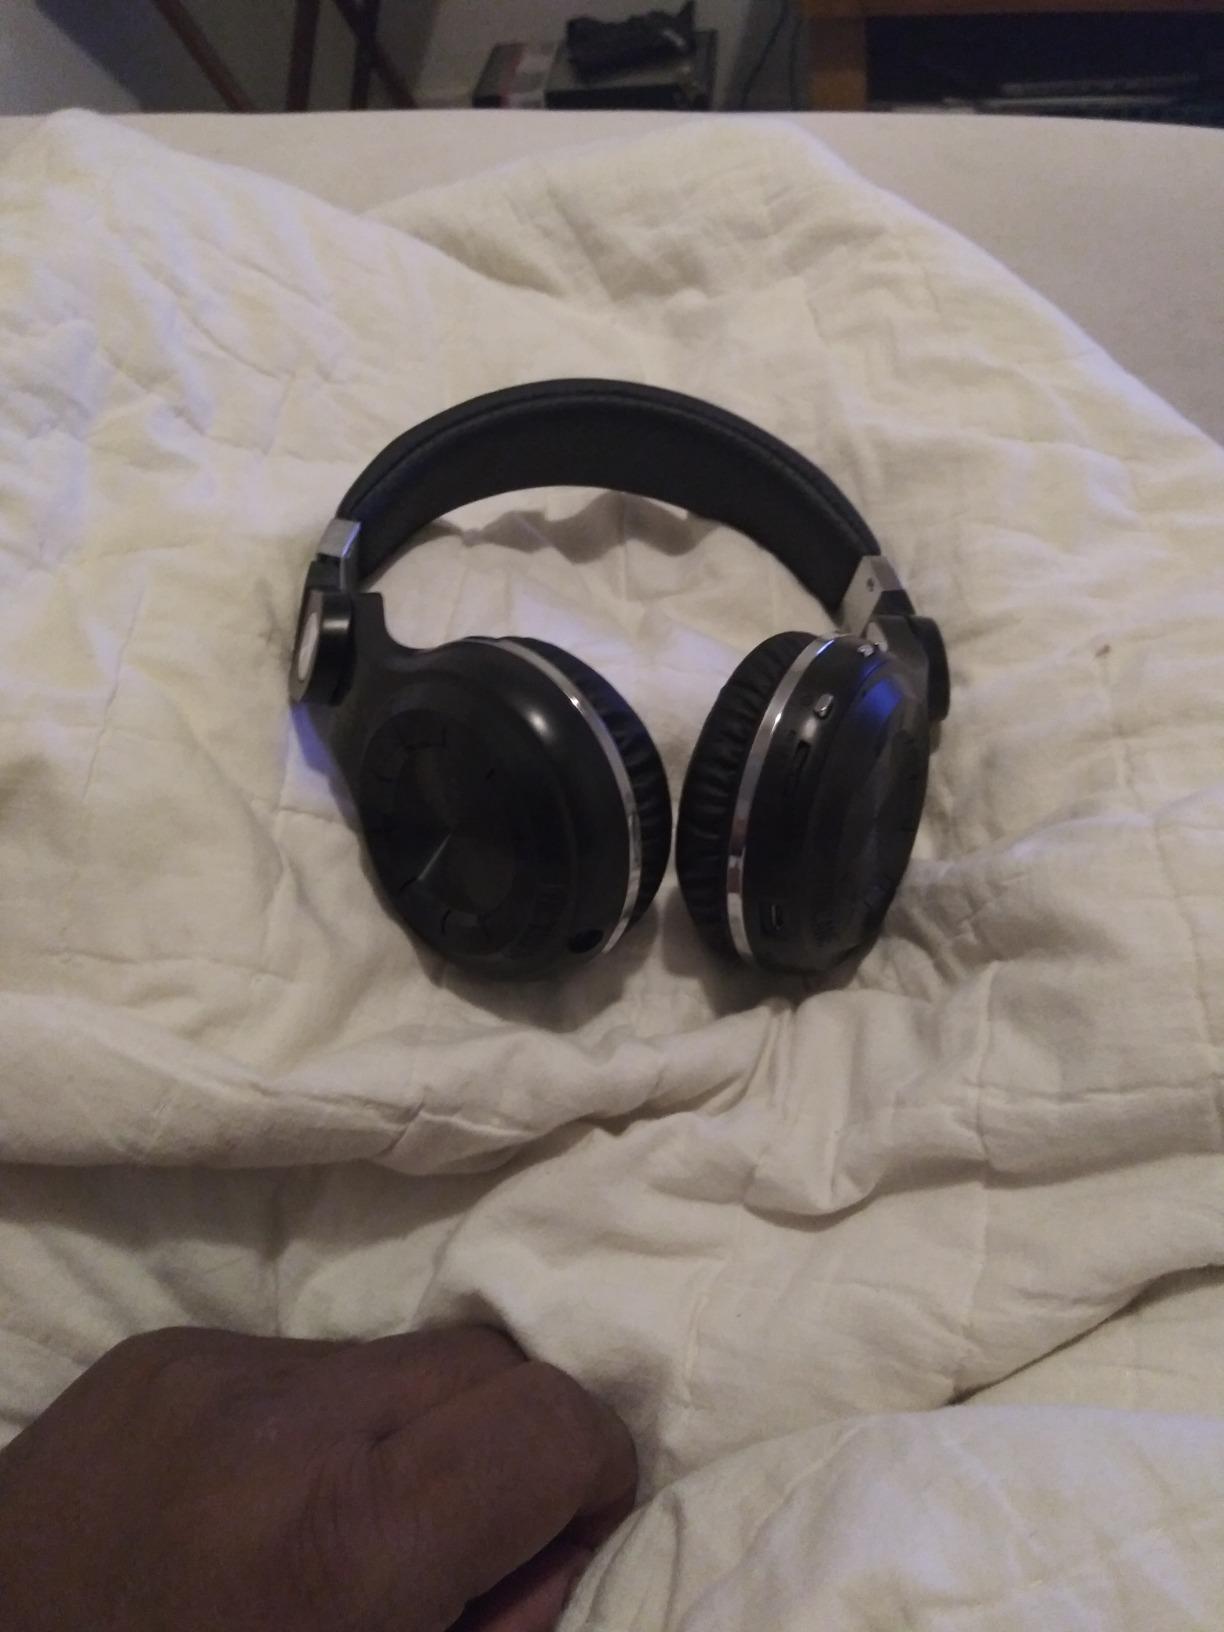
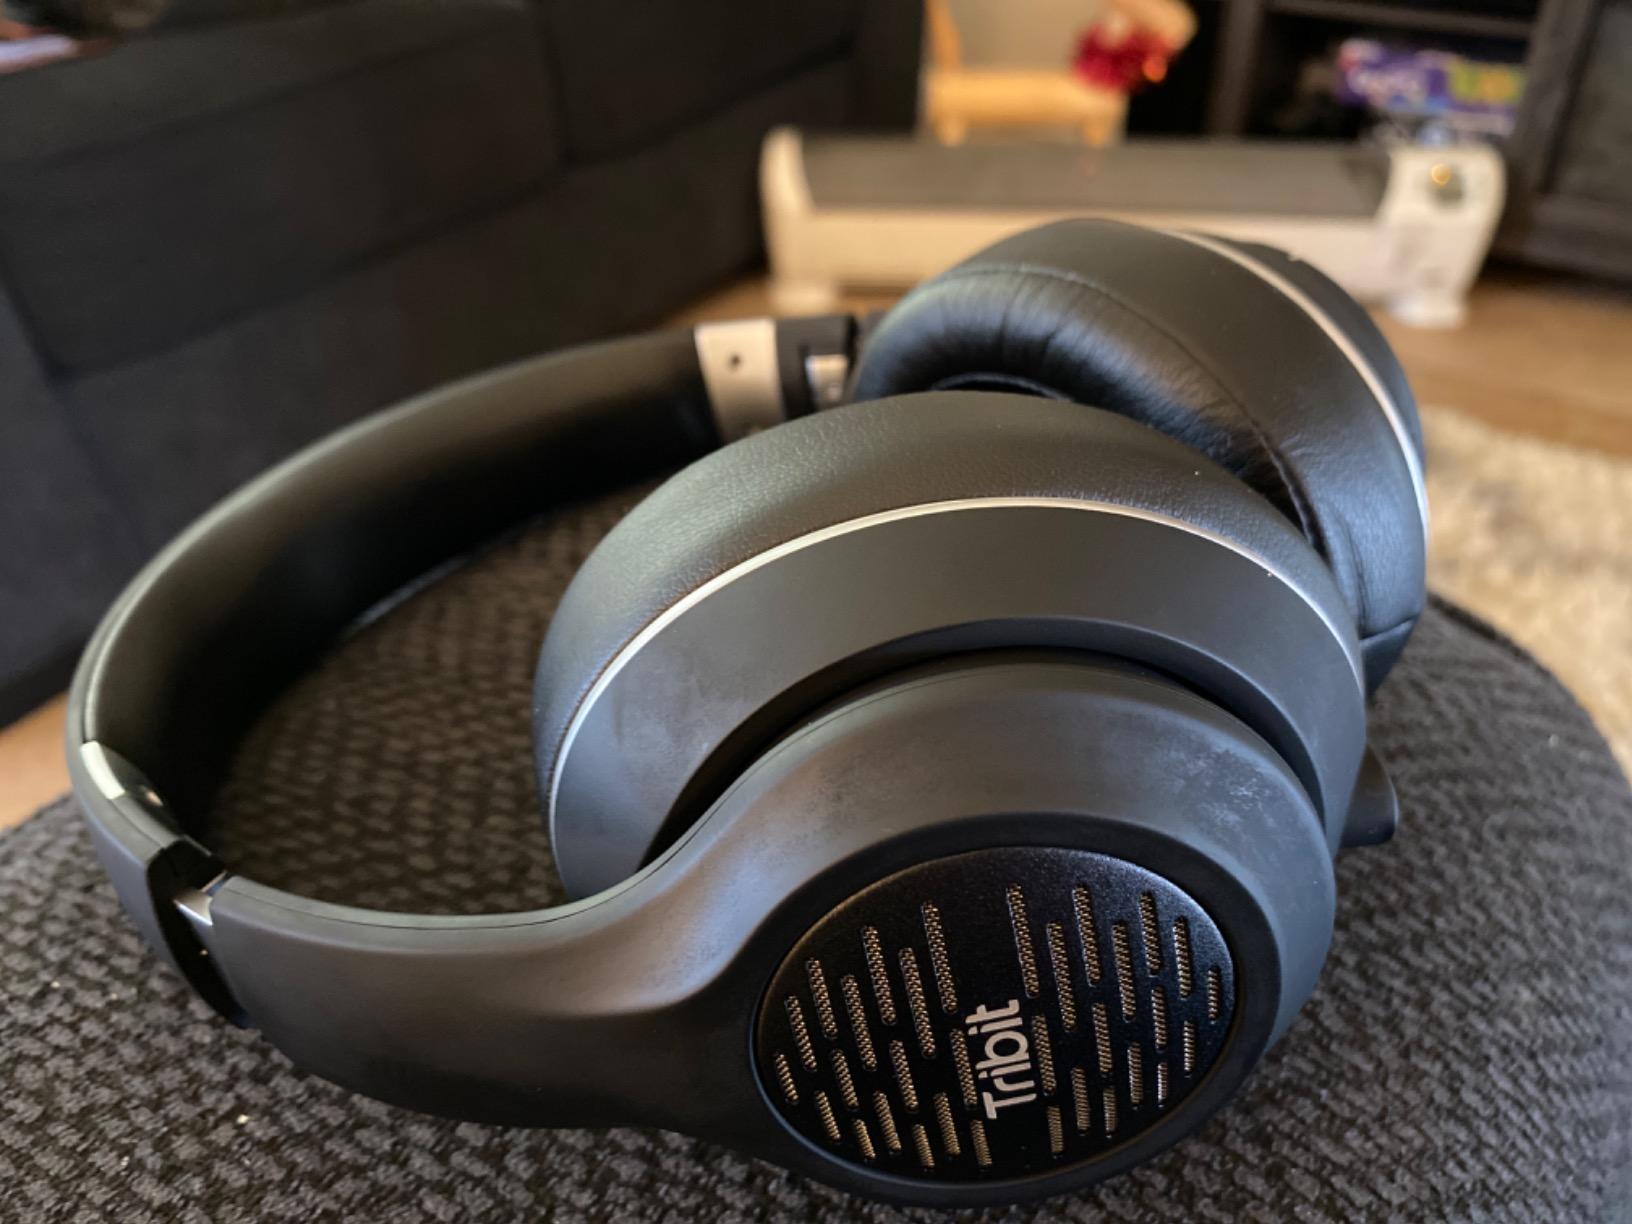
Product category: headphones
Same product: no